Lanhydrock House

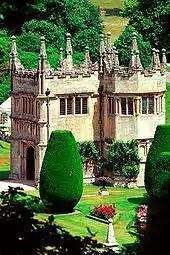
The gatehouse

Lanhydrock House, commonly known simply as Lanhydrock, is a country house and estate in the parish of Lanhydrock, Cornwall, England.